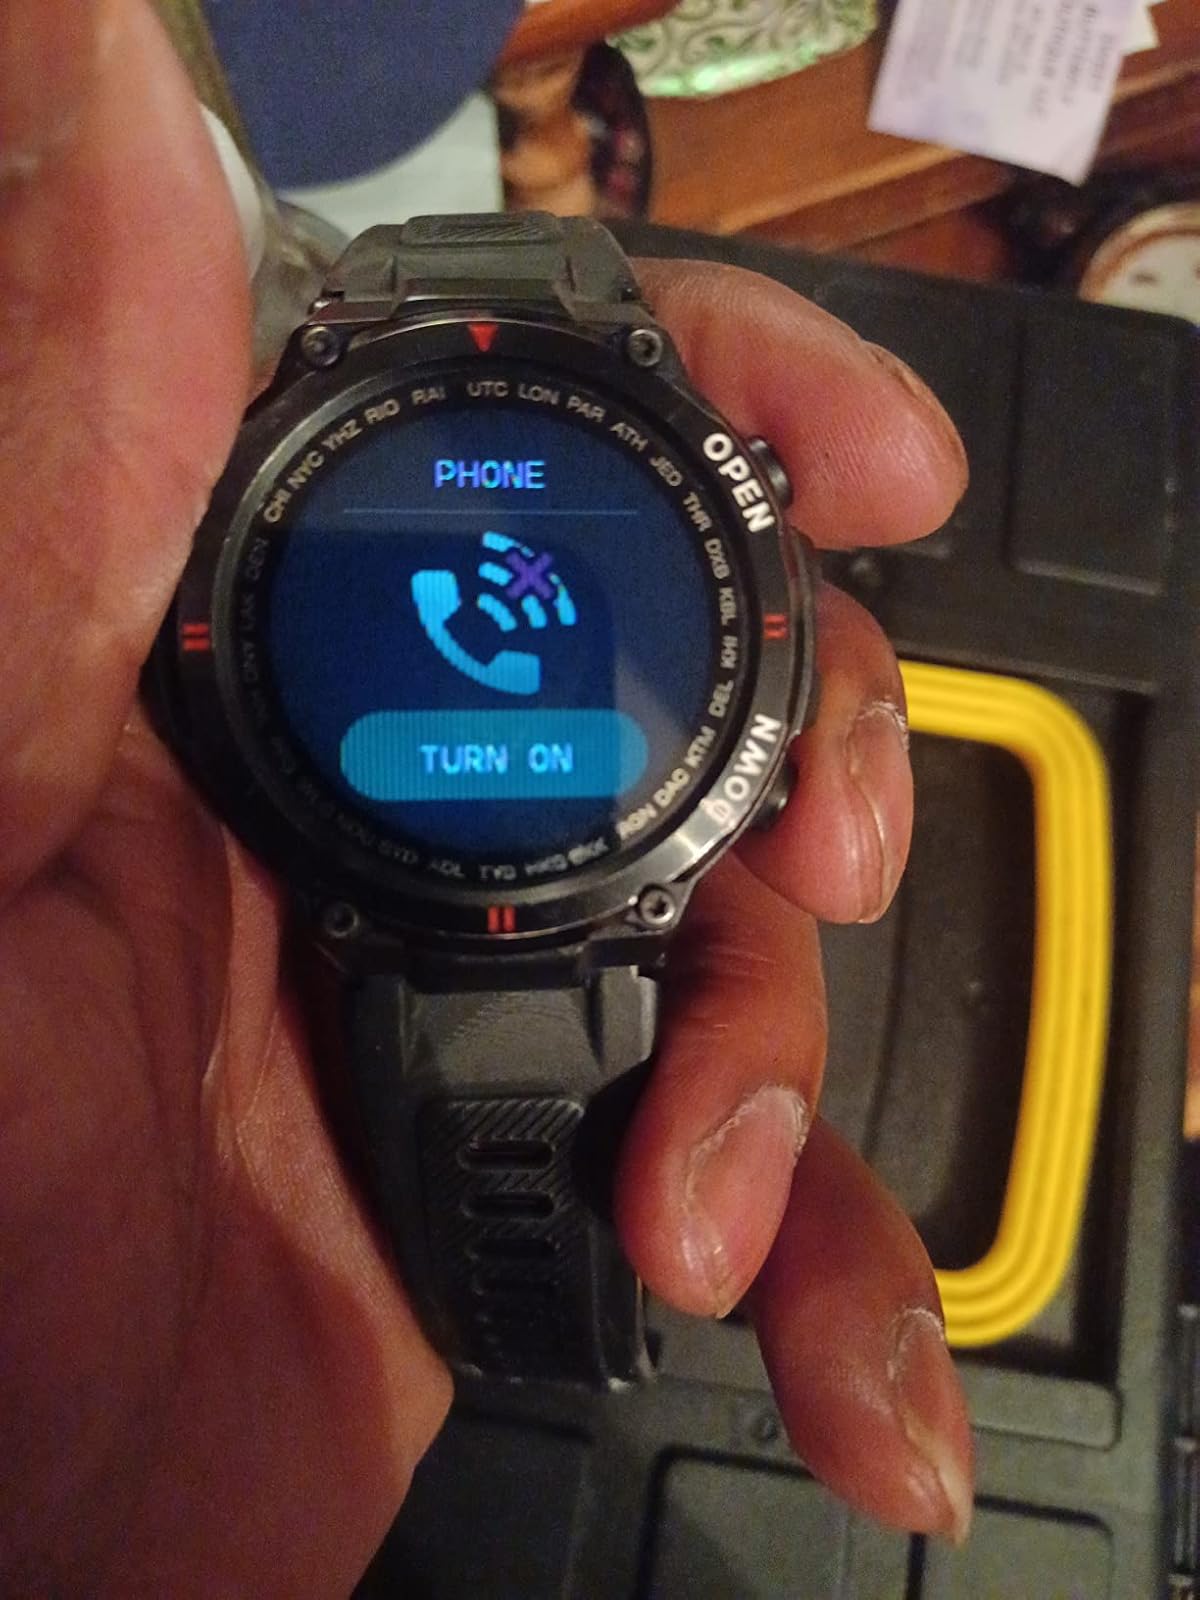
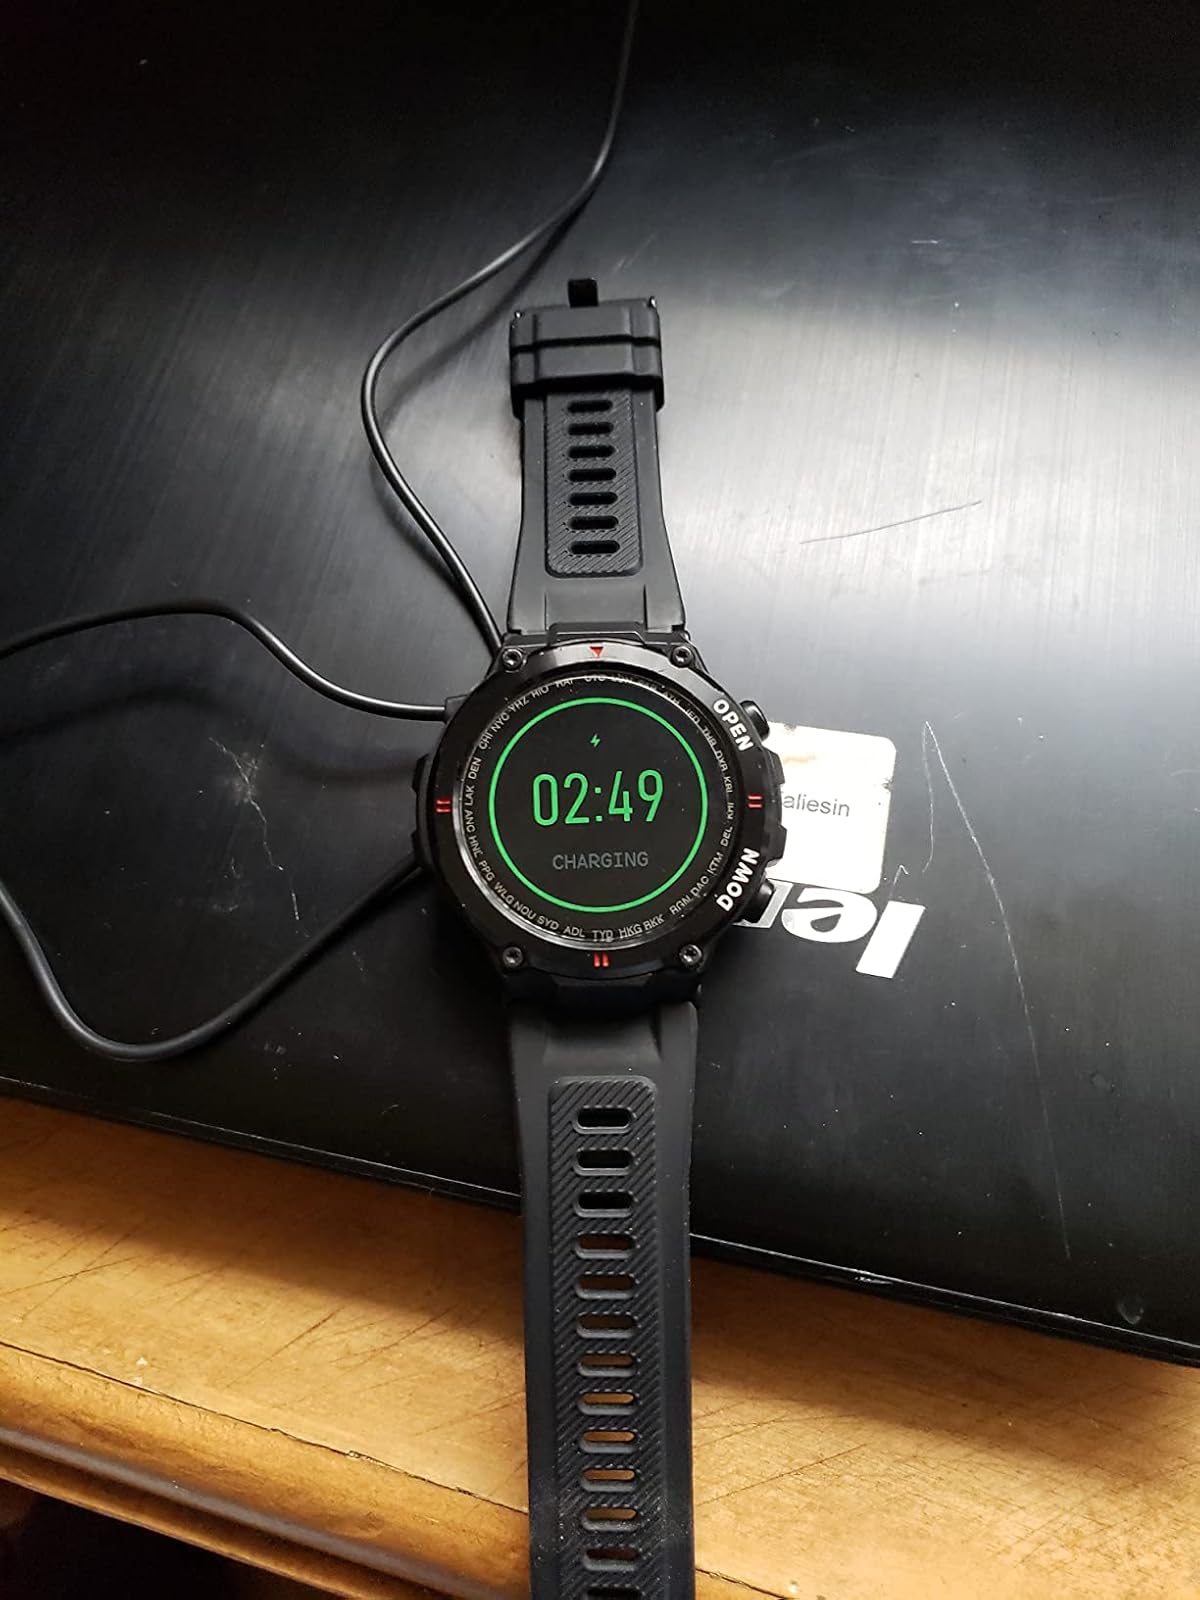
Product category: smartwatch
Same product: yes